Royal Academy of Music (company)

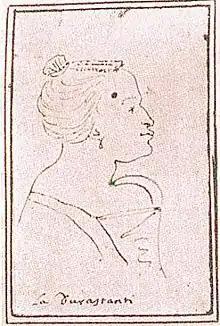
A caricature of Margherita Durastanti, drawn while she was "prima donna" at the Teatro San Giovanni Grisostomo, Venice, between 1709 and 1712.

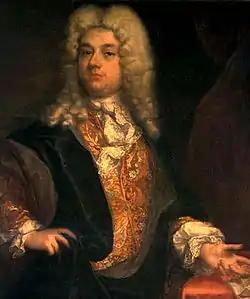
Senesino, , engaged by the Academy for as long as possible.

Extravagant fees were offered to entice the best performers from Italy. For Margherita Durastanti in the role of "Radamisto", Handel wrote one of his favourite arias, "Ombra cara di mia sposa". The great singers who were to be the brightest stars of the Royal Academy during the next few years, such as the castrato Senesino and the soprano Francesca Cuzzoni, had not yet arrived in London. Senesino had obligations to fulfill and arrived in September 1720, accompanied by a group of outstanding singers: the castrato Matteo Berselli, the soprano Maddalena Salvai and the bass Giuseppe Boschi.